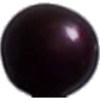
Label: Cherry Wax Black 1